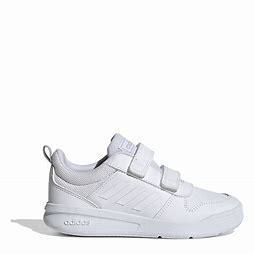
Brand: Adidas
Model: Tensaur